Lichen nitidus

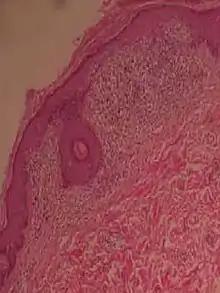
Histopathology of lichen nitidus: Downward extension of the rete ridges at the lateral margins of a lymphohistiocytic infiltrate, resulting in a typical "claw clutching a ball" appearance.

The histology of lichen nitidus is significant for a "...localized granulomatous lymphohistiocytic infiltrate in an expanded dermal papilla with thinning of overlying epidermis and downward extension of the rete ridges at the lateral margin of the infiltrate, producing a typical 'claw clutching a ball' picture..."